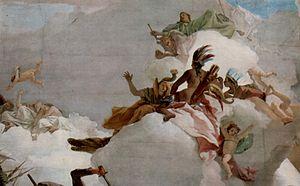
L'école vénitienne de peinture s'est développée essentiellement à Venise même, dans ce lieu indispensable aux échanges entre le Nord et le Sud, l'Europe du Nord et les pays baignés par la Méditerranée, L'Orient et l'Occident, durant une longue période qui va du XIVᵉ siècle au XVIIIᵉ siècle, période de rayonnement de l'École vénitienne. Elle a rassemblé des peintres provenant des environs, ceux des territoires de la République, sur la terre ferme, et d'anciennes familles vénitiennes. Leurs peintures, devenues célèbres à Venise, ont été commercialisées dans toute l'Europe.
Giovanni Battista Tiepolo ou Giambattista Tiepolo, né à Venise le 5 mars 1696 et mort à Madrid le 27 mars 1770, est un peintre rococo et un graveur italien ayant travaillé dans plusieurs cours européennes, fait caractéristique de la circulation des artistes dans l'Europe des Lumières.